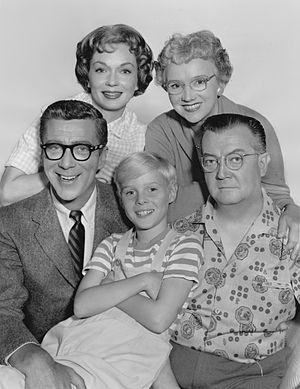
Harriet Louisa Johnson — née le 28 février 1901 à Boston, morte le 31 juillet 1998 à Fallbrook — est une actrice américaine, connue sous le nom de scène de Sylvia Field.